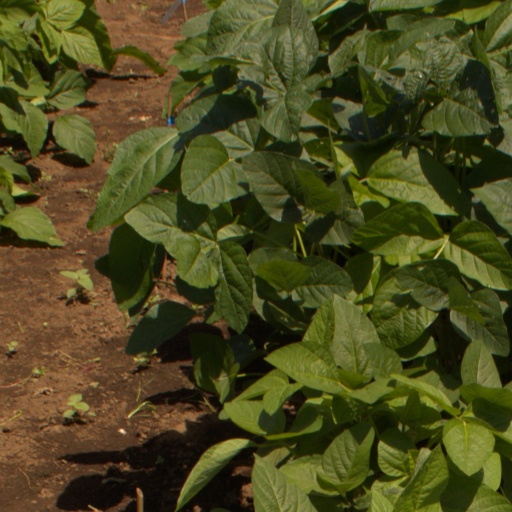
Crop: soybean